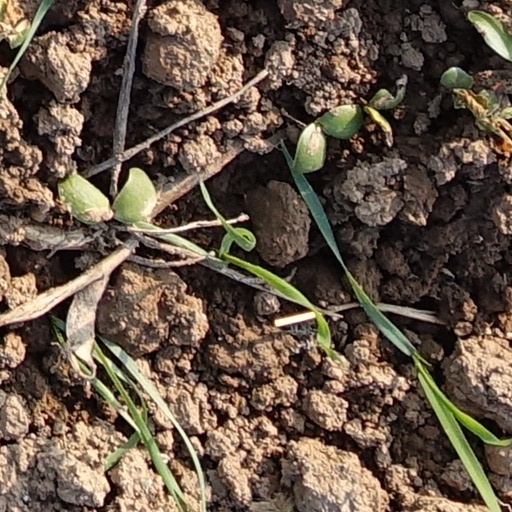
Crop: wheat